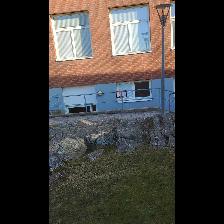
Label: NonHuman